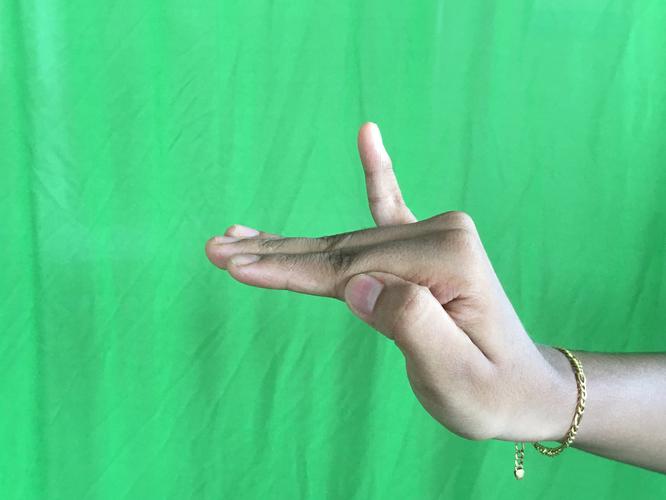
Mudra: Hamsapaksha
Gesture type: double_hand